Stryker

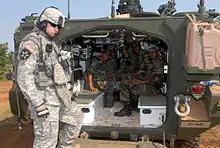
A view into the rear compartment

In February 2018, the Army announced that Stryker vehicles would be modified with sensors and weapons to fulfill an interim Maneuver-Short-Range Air Defense (M-SHORAD) requirement. This is in response to a capability gap identified in Europe against Russian unmanned aerial vehicles (UAVs). With the previous focus on fighting in the Middle East, the U.S. Army had neglected SHORAD capabilities. In future conflicts, it is feared they would not be able to rely on air dominance to counter enemy aircraft. In addition to deploying AN/TWQ-1 Avengers and fielding man-portable Stinger missiles, Strykers are to be upgraded to buy time to build a lasting mobile air defense solution.